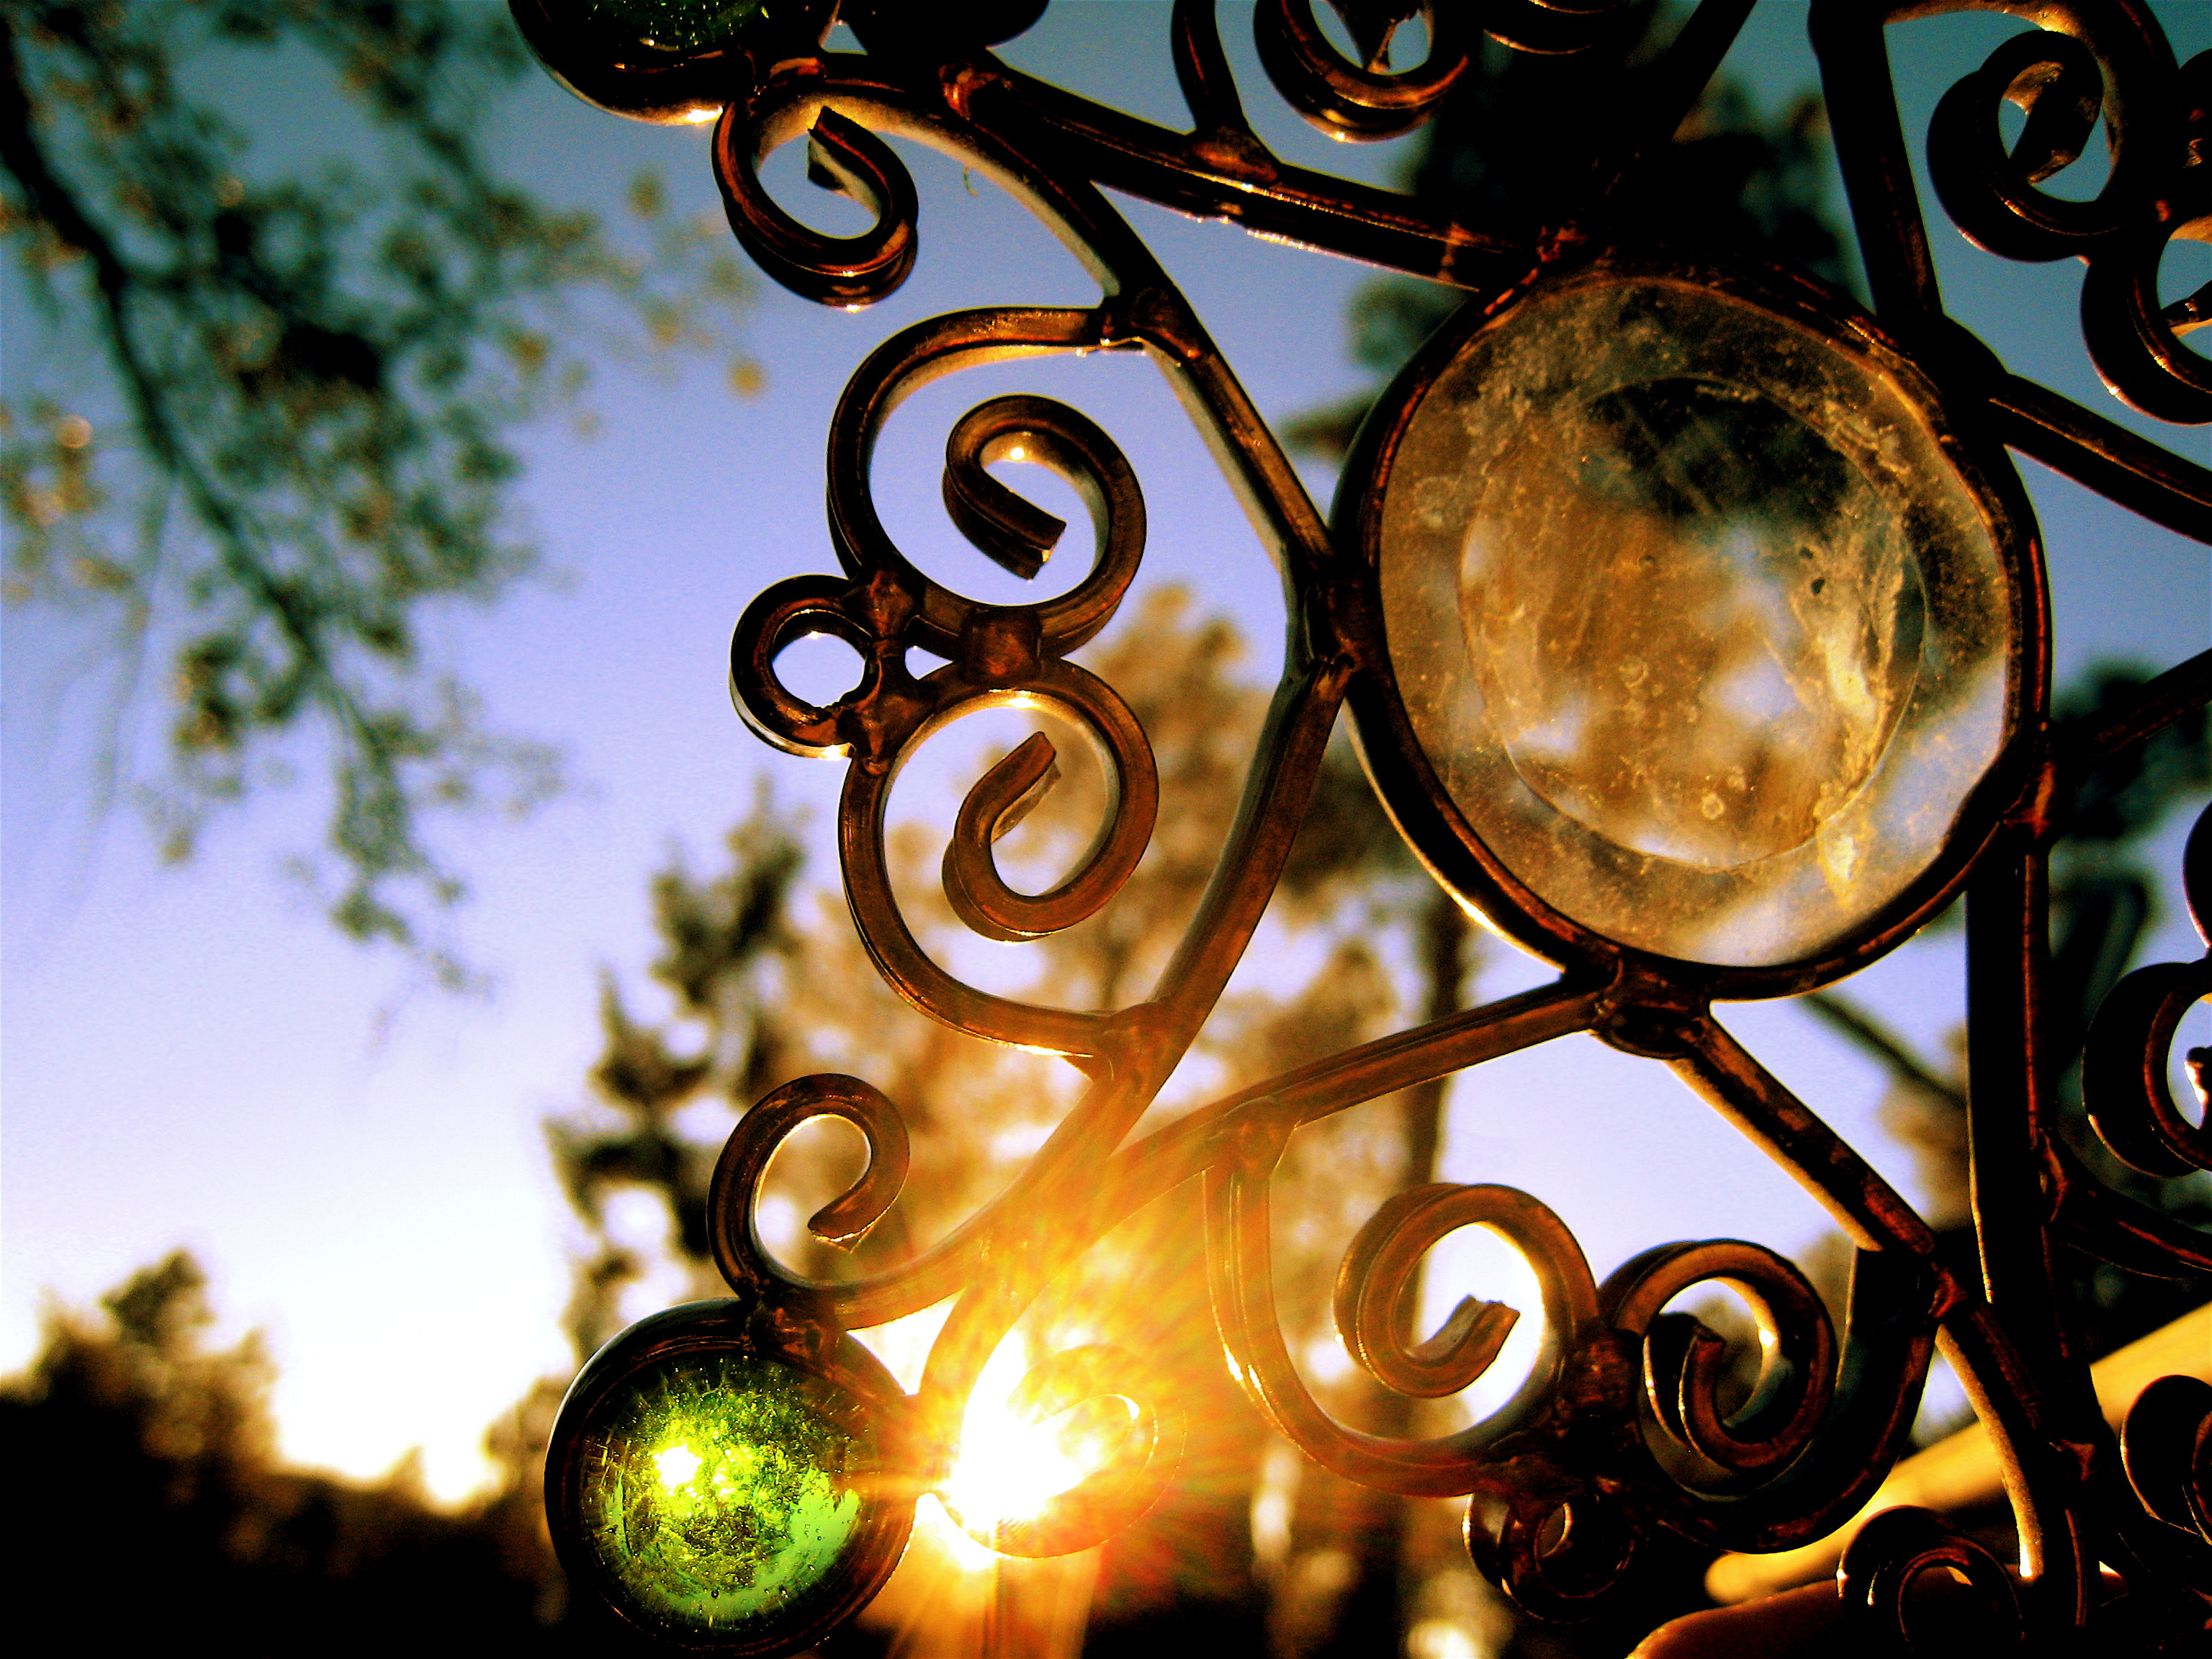
light, sunlight, flower, darkness, lighting, circle, 366photos, macro photography, computer wallpaper